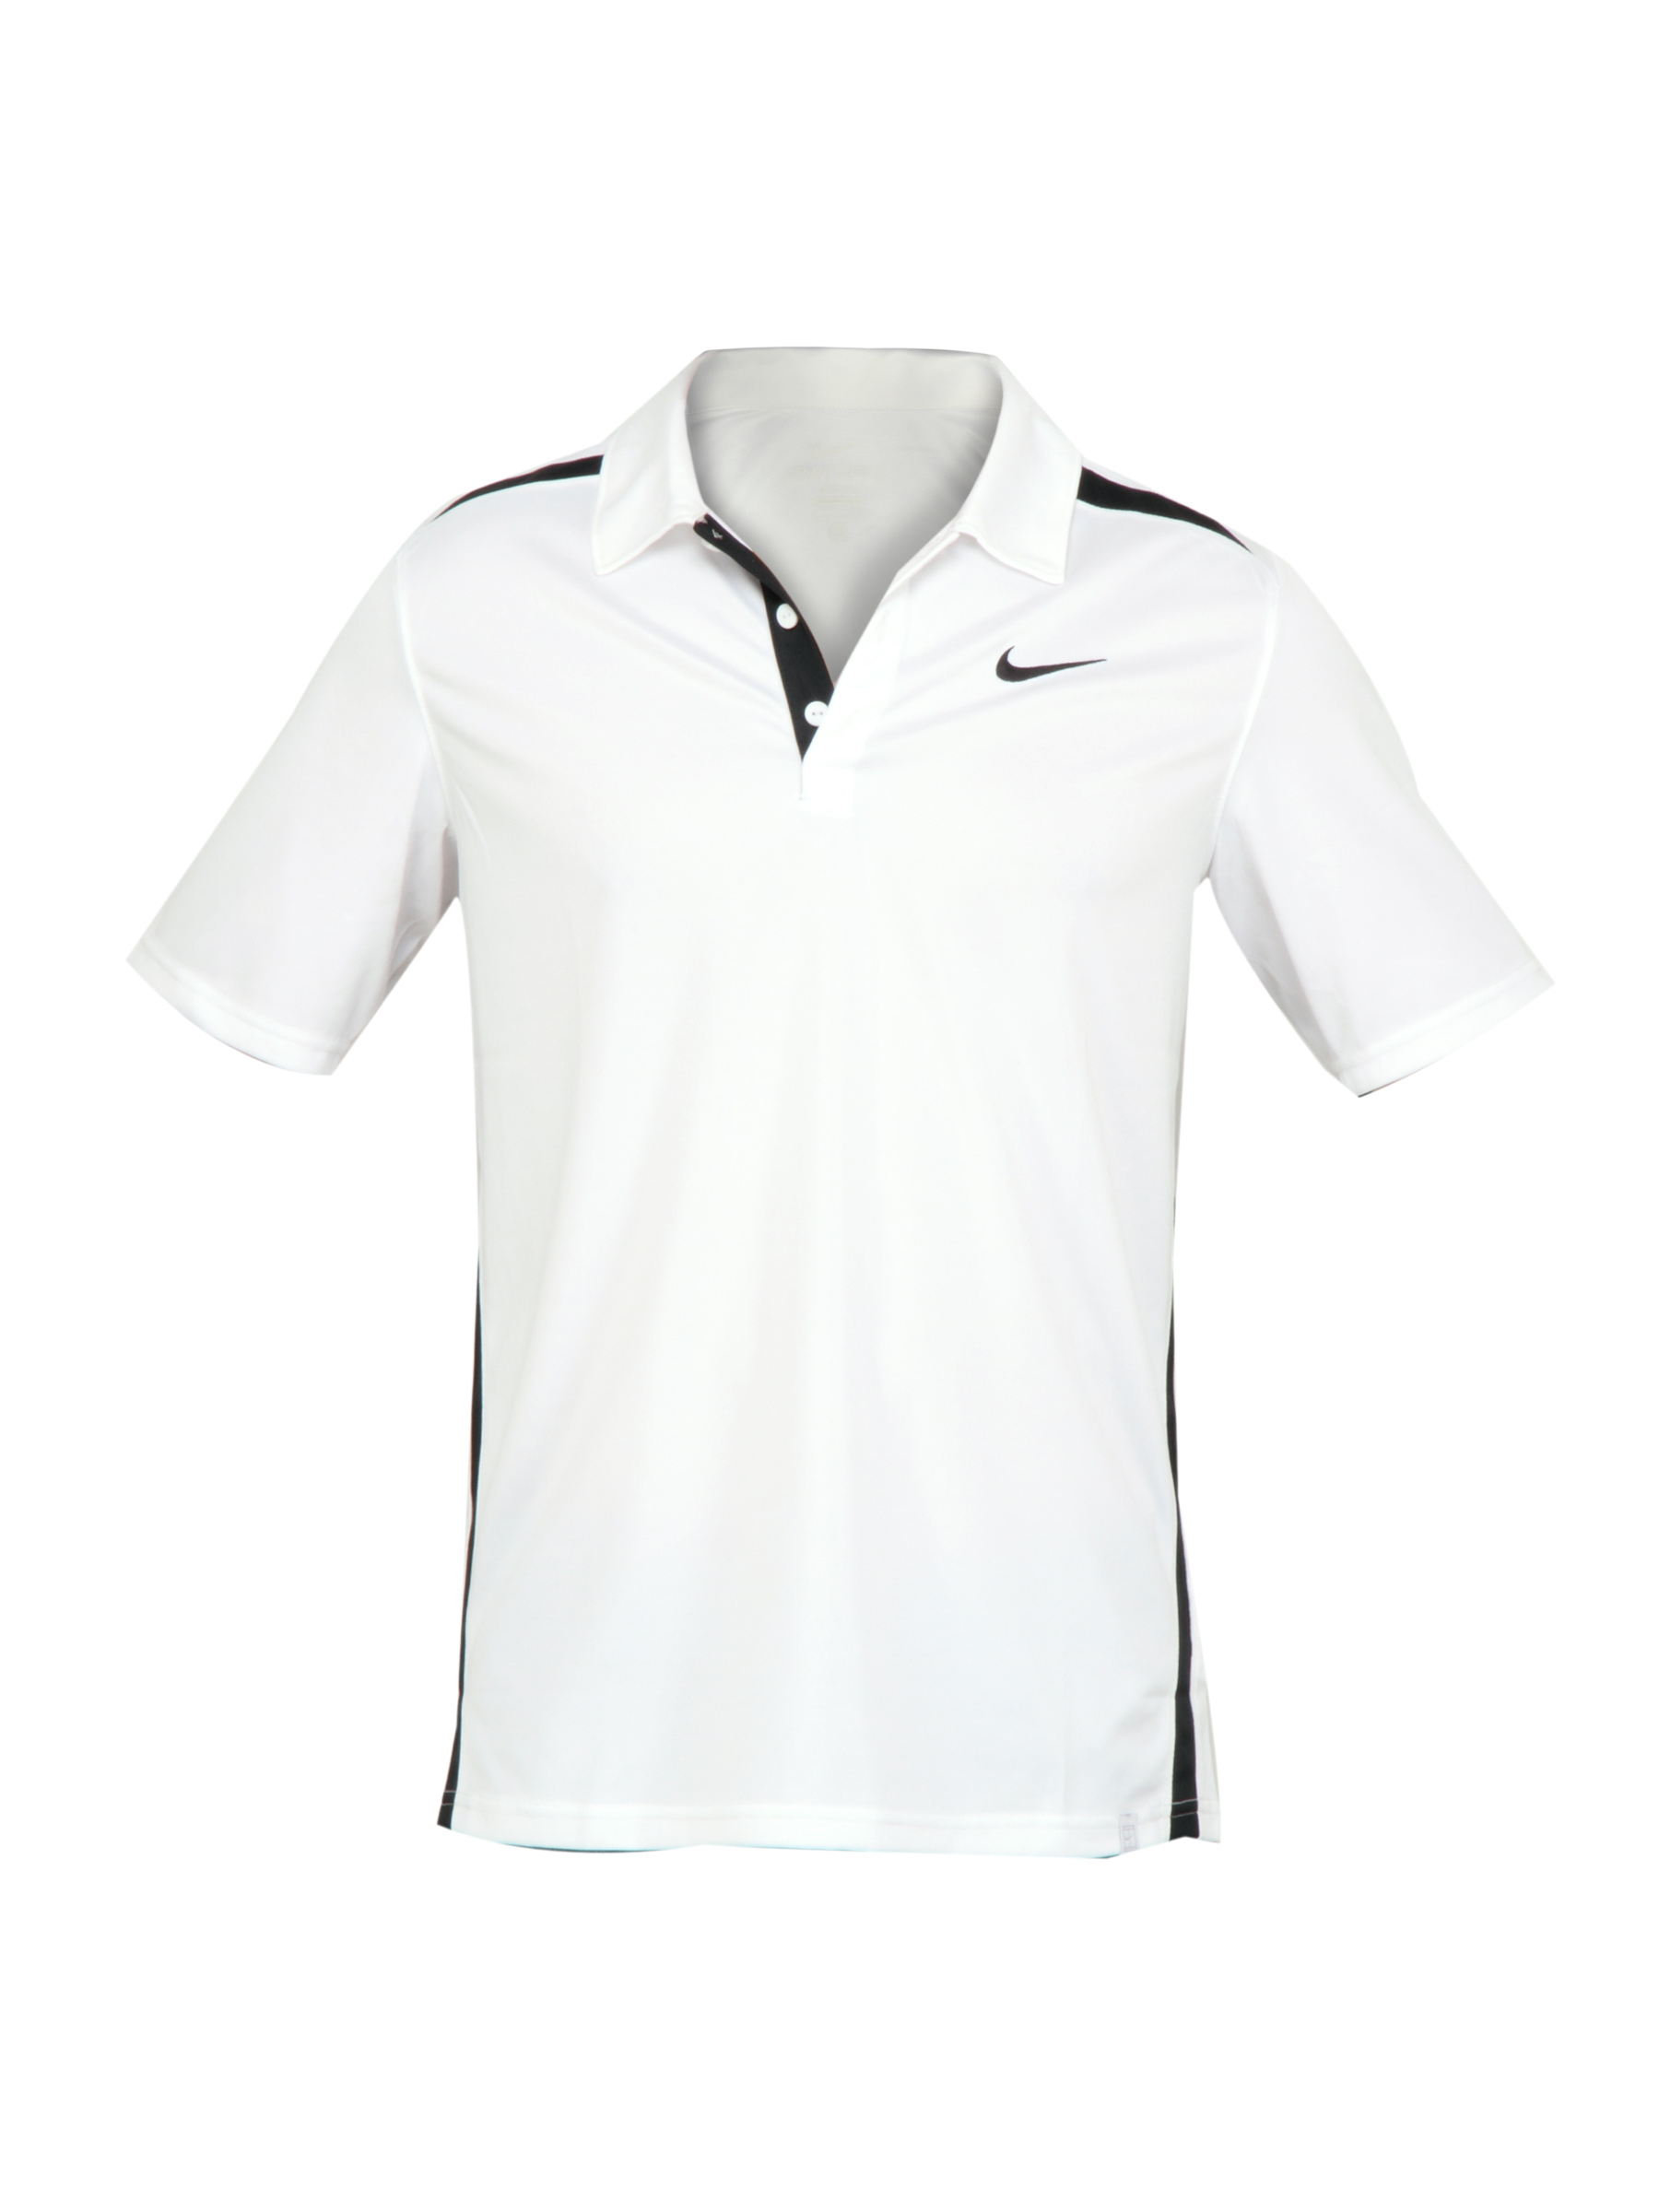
Nike Men White T-shirt
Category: Apparel / Topwear / Tshirts
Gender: Men
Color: White
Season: Summer 2012
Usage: Sports